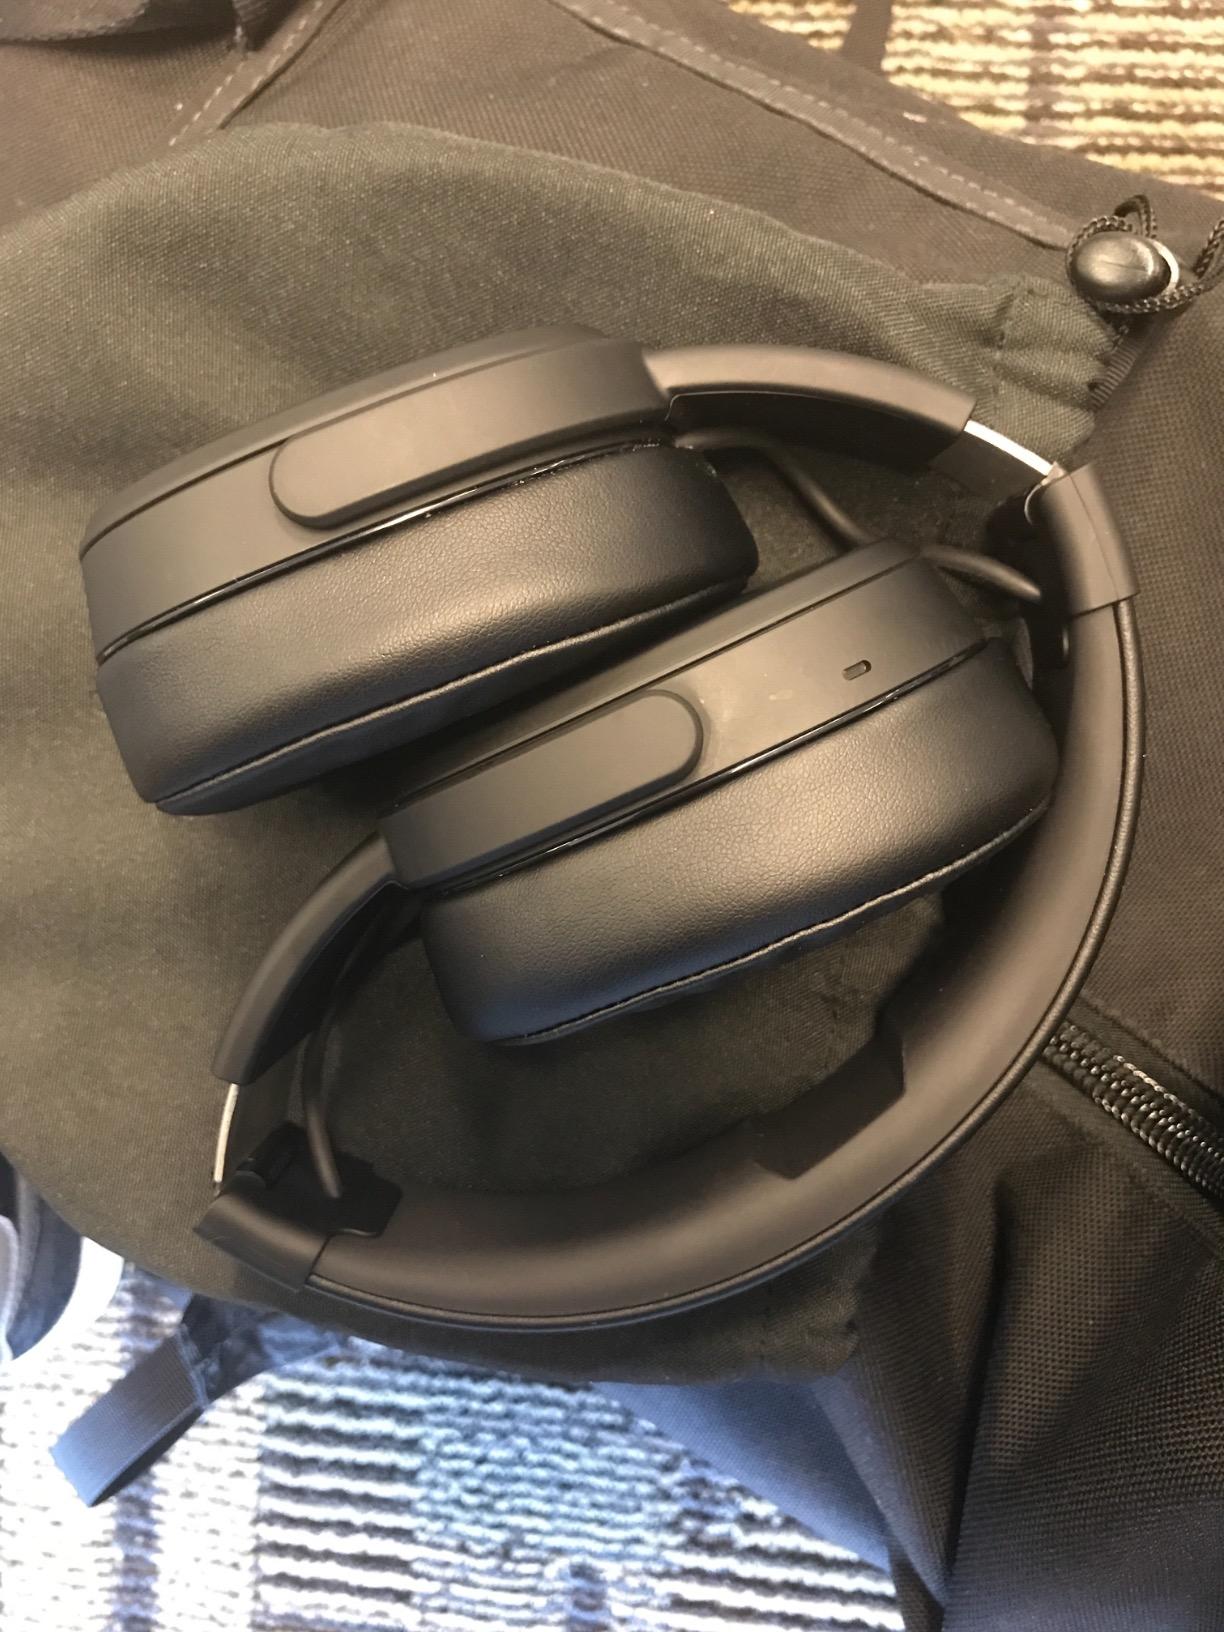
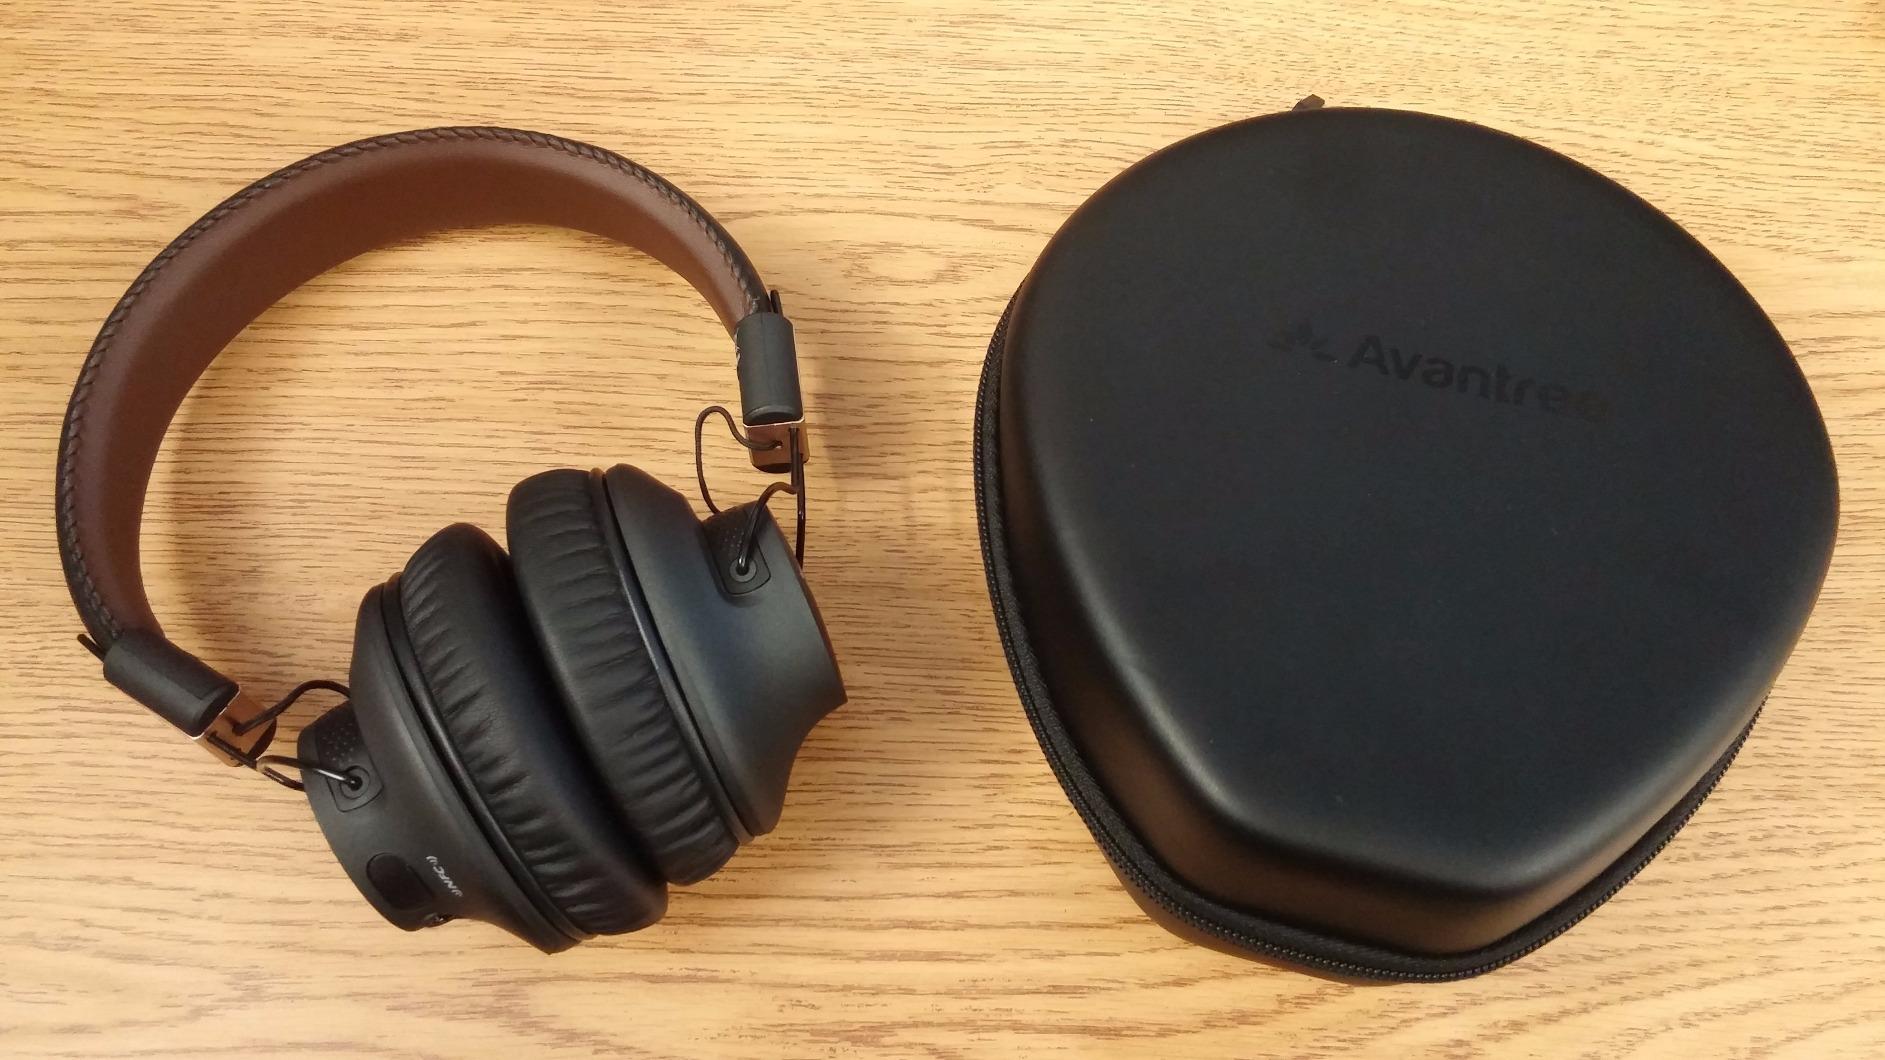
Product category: headphones
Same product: no